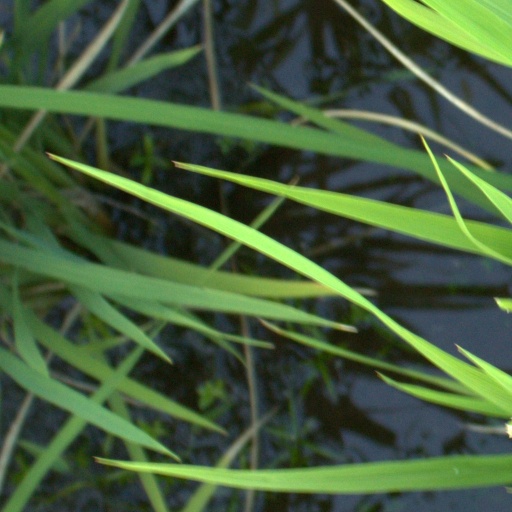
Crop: rice